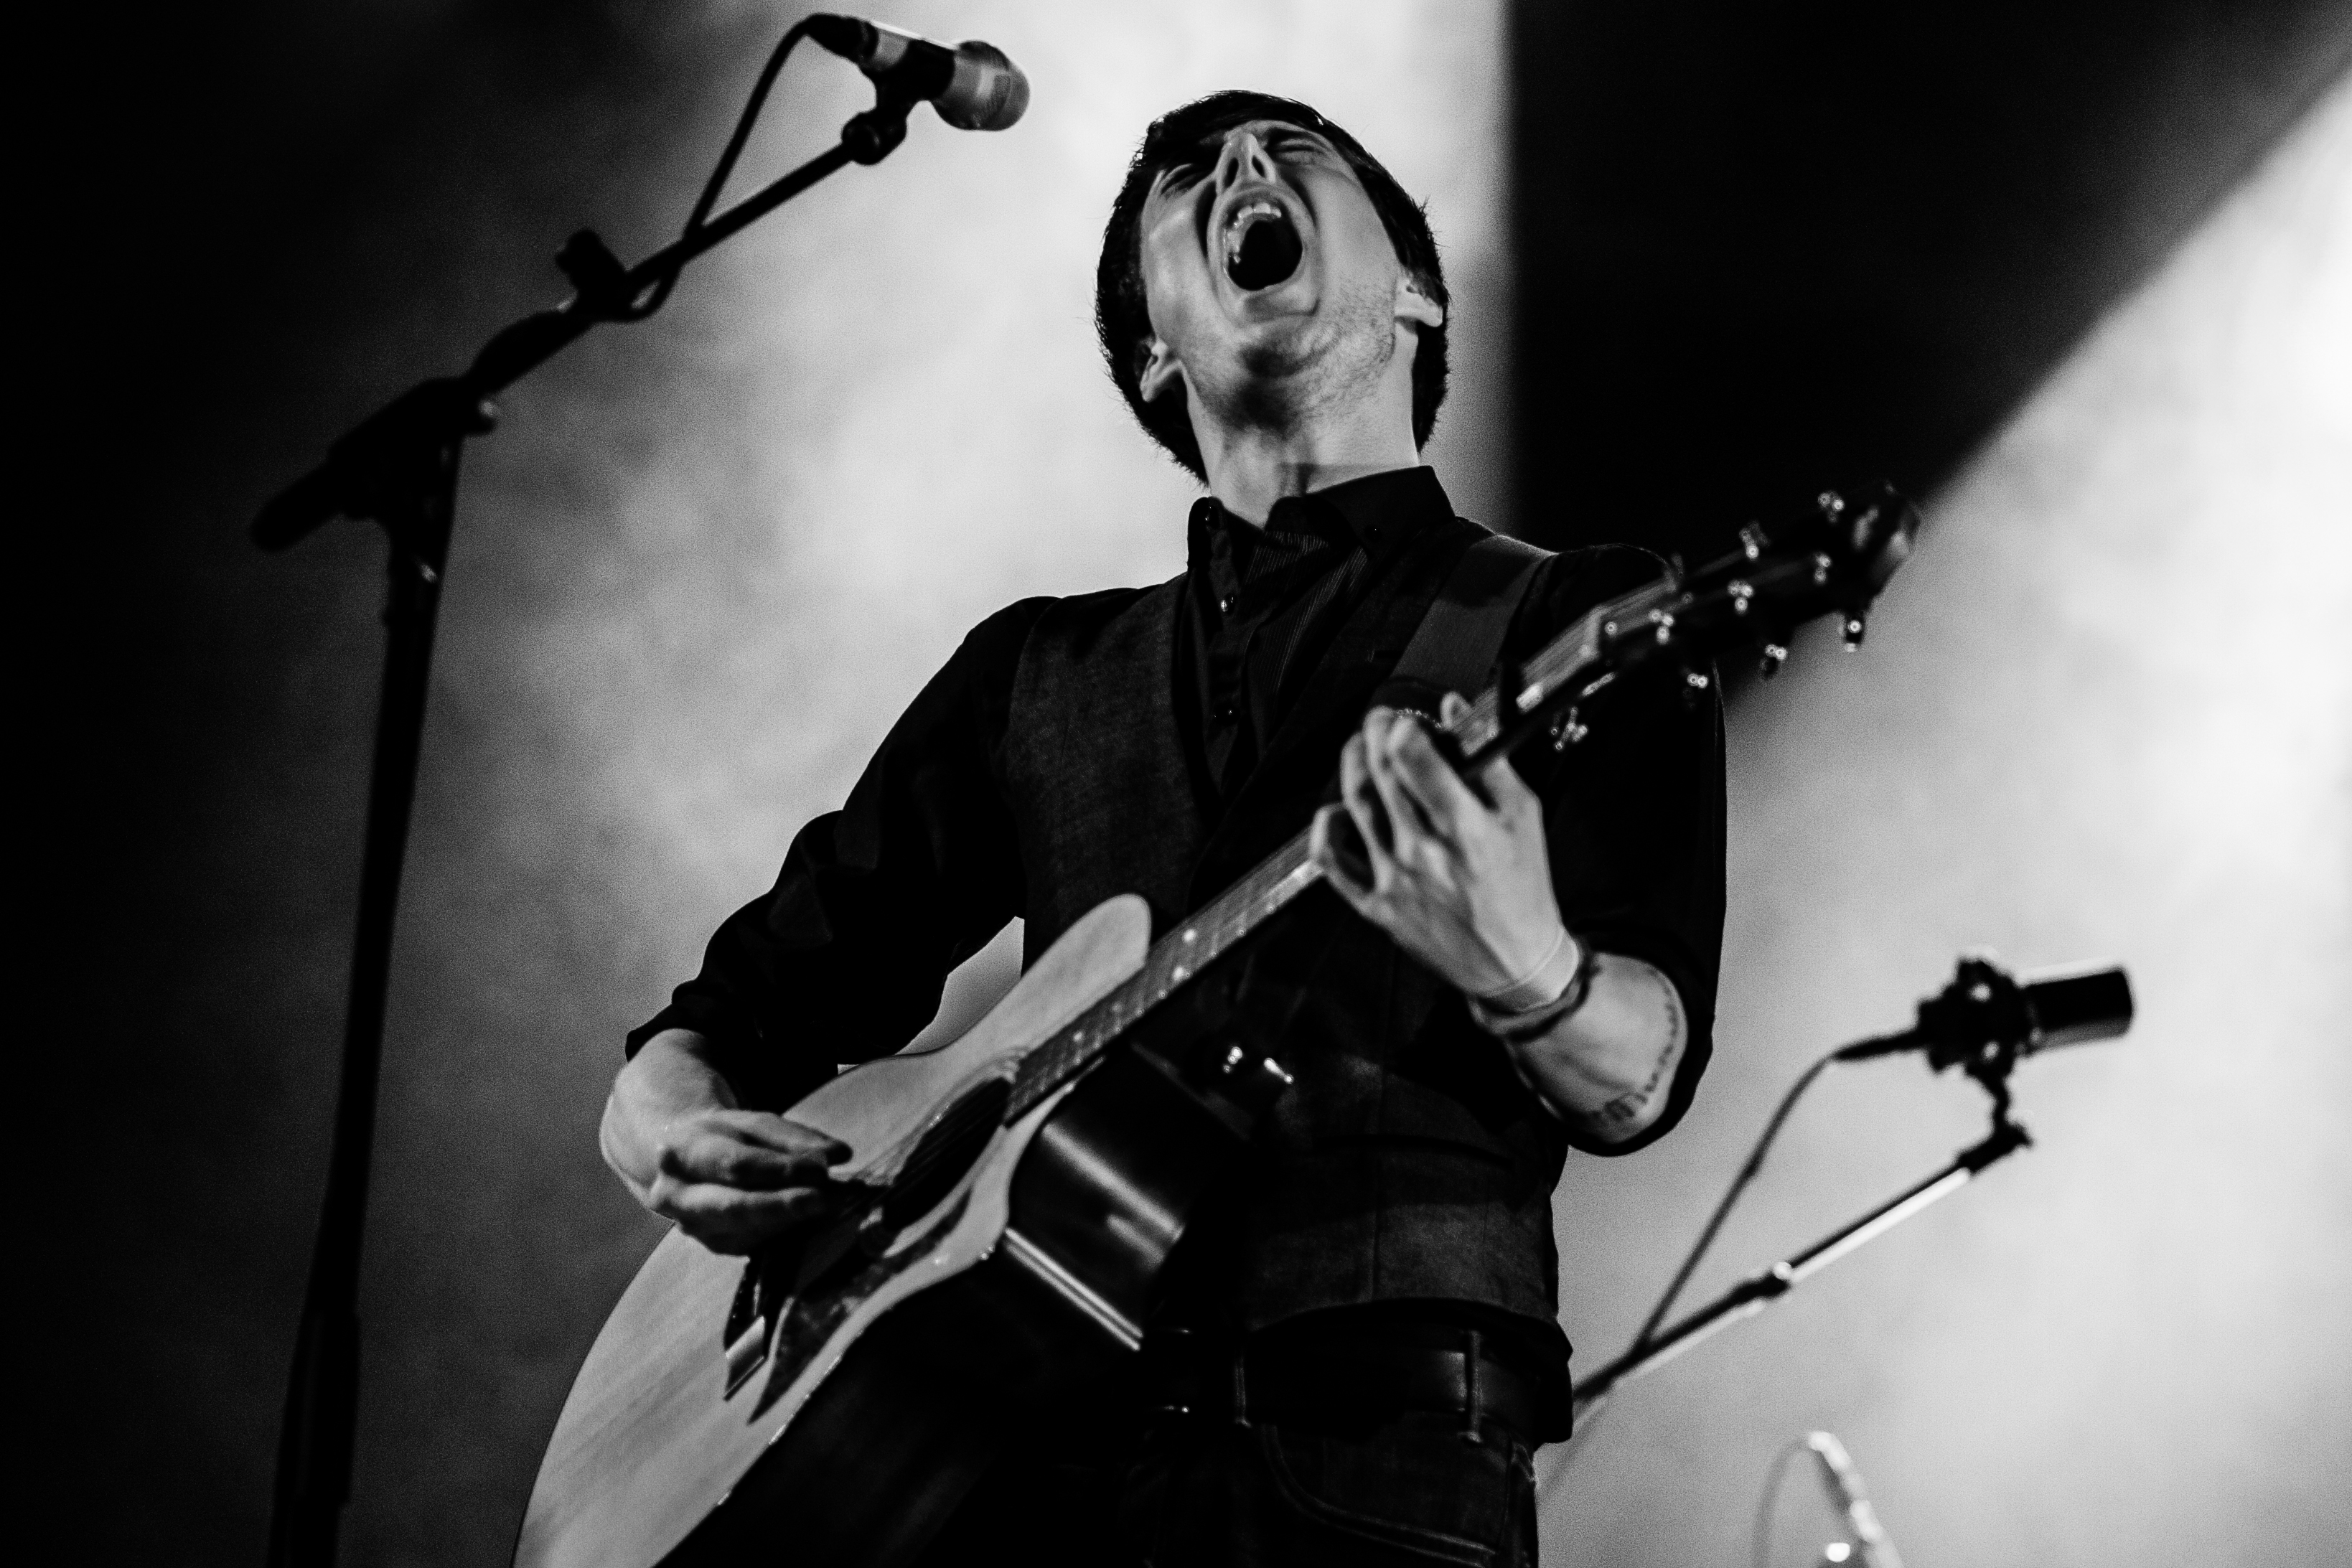
music, black and white, white, guitar, concert, live, musician, black, monochrome, brussels, bruxelles, 2012, fete, musique, saintgilles, dan, san, dansan, performance, bassist, singing, guitarist, drums, drummer, entertainment, performing arts, singer songwriter, monochrome photography, musical ensemble